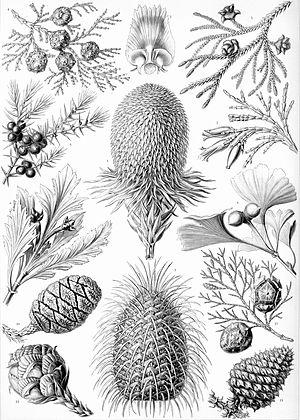
Formes artistiques de la Nature est un livre de lithographies illustratives de sciences naturelles publié par le biologiste allemand Ernst Haeckel.